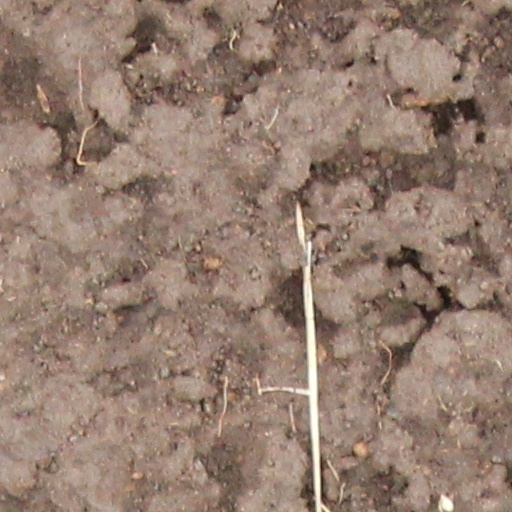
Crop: wheat